Spartacist uprising

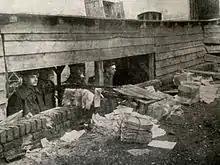

On the same day, Ebert gave Gustav Noske (MSPD) command of the troops in and around Berlin, and calls went out for the formation of more Freikorps units. Since early December 1918, such Freikorps units had been forming from former frontline soldiers and volunteers. Now Ebert and Noske allowed them to muster around Berlin with organizations loyal to the Republic and with imperial regiments, some loyal but most hostile to the Republic. Immediately after Noske's appointment, he ordered that all members of the Revolutionary Committee be monitored so that they could be arrested later. To this end, 50 officers were posted in all Berlin post offices.